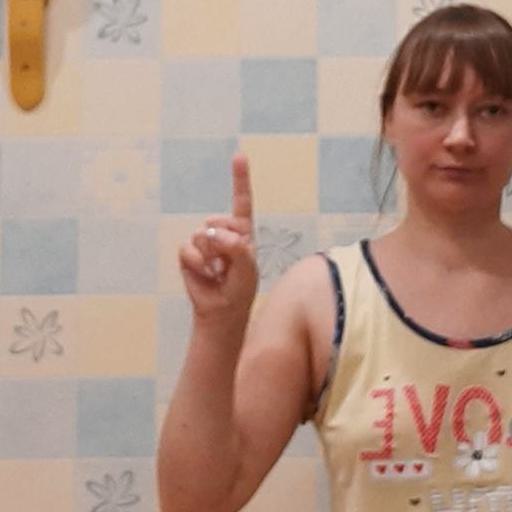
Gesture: one